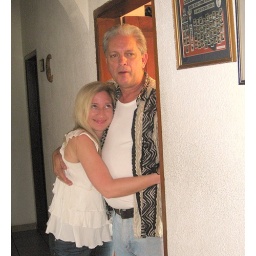
Miranda hugs her dad in the kitchen door